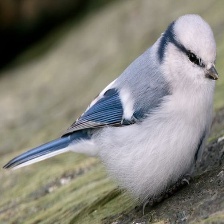
Species: AZURE TIT
Scientific name: CYANISTES CYANUS